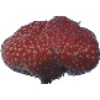
Label: Strawberry Wedge 1